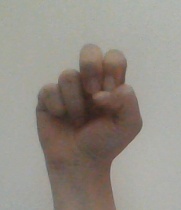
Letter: gaaf